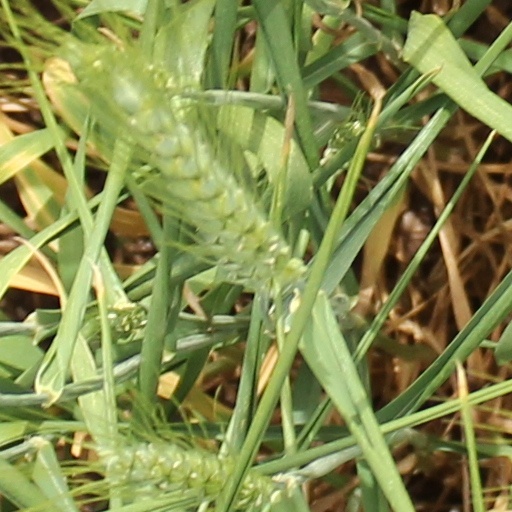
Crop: wheat